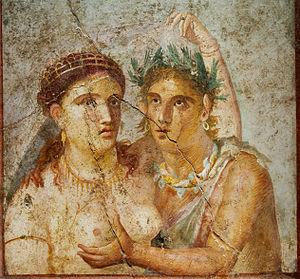
Satyre et ménade.